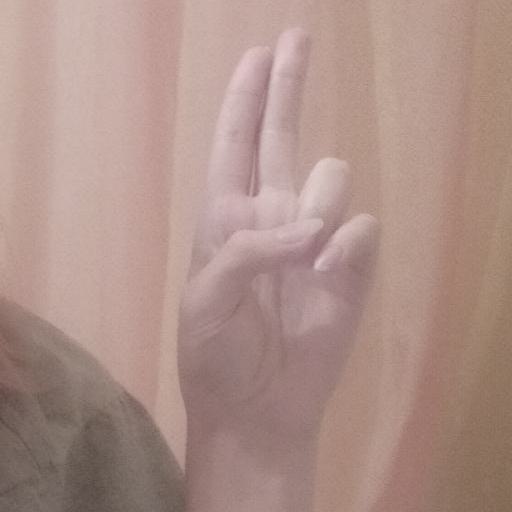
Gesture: two_up